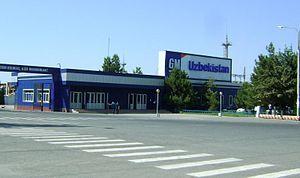
Asaka, est une ville d'Ouzbékistan située dans la province d' Andijan.